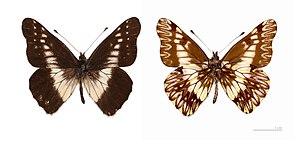
Catasticta est un genre de lépidoptères de la famille des Pieridae, de la sous-famille des Pierinae.
Catasticta susiana est une espèce d'insecte lépidoptère de la famille des Pieridae, de la sous-famille des Pierinae et du genre Catasticta.